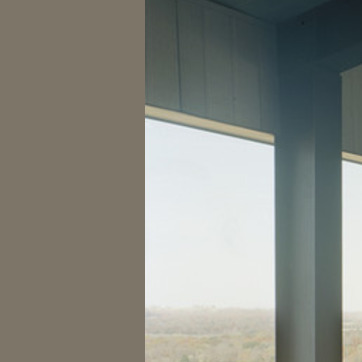
Material: sky